Tora-san's Grand Scheme

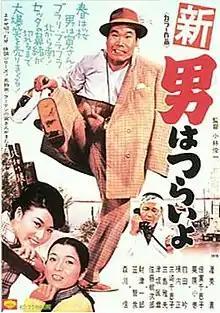
Theatrical poster

is a 1970 Japanese comedy film directed by Shun'ichi Kobayashi. It stars Kiyoshi Atsumi as Kuruma Torajirō (Tora-san), and Komaki Kurihara as his love interest or "Madonna". "Tora-san's Grand Scheme" is the fourth entry in the popular, long-running "Otoko wa Tsurai yo" series.